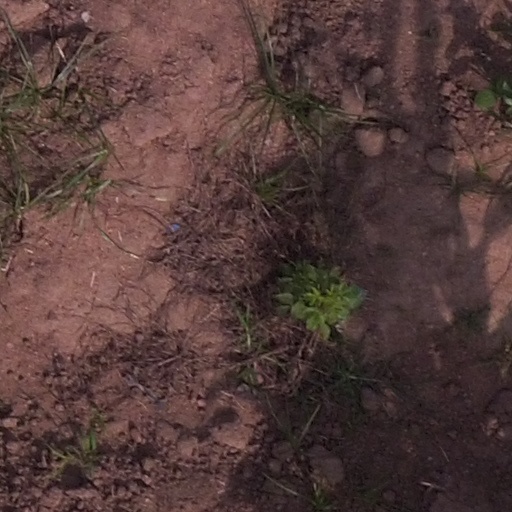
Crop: maize; corn